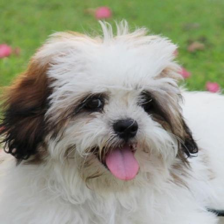
Label: animals